SMS Saida (1912)

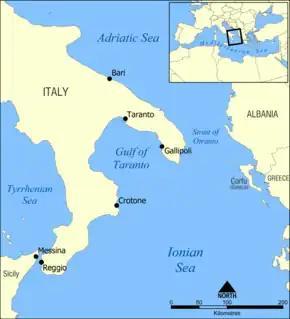
Map showing the location of the Straits of Otranto at the southern end of the Adriatic

In May 1917, captain Miklós Horthy planned a major raid on the drifters of the Otranto Barrage, using a force composed of the three "Novara"-class cruisers. The three cruisers were modified to resemble destroyers, and where thoroughly overhauled in preparation for the attack. Their boilers and turbines were cleaned to ensure the highest efficiency, and an anti-aircraft gun was installed on each ship. The ships were to attack separately while two destroyers made a diversionary attack on the drifters near the Albanian coast. On the night of 14 May, the ships departed port and managed to pass through the line of drifters in the darkness without being identified. As the sounds from the diversionary attack were heard, the drifters released their nets and began to head towards the Strait of Otranto. At 03:45, "Saida" and the other cruisers began their attacks on the drifters, though "Saida" stopped her engines and drifted toward the patrol vessels for about 30 minutes to conceal her position. "Saida" opened fire at 4:20, setting three drifters on fire, before stopping to pick up nineteen survivors.